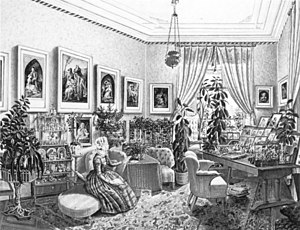
Kunstblad / Anvendelse og funktion / Private bolige
Skildring af interiør fra Wien, 1843
Et kunstblad er et grafisk produkt, der kan være indrammet under glas og ved ophængning tjene som udsmykning.